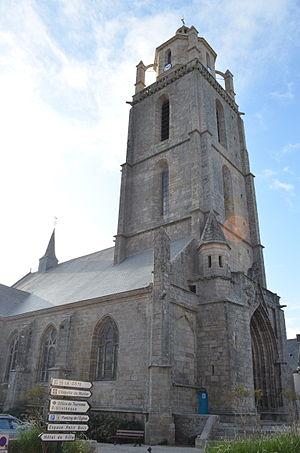
Eglise Saint Guénolé - Batz-sur-Mer (Loire-Atlantique)
L’église Saint-Guénolé est une église catholique située à Batz-sur-Mer, en Loire-Atlantique.